Monroe Systems for Business

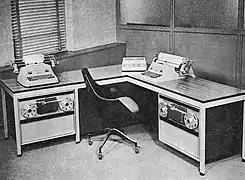
Monrobot XI

Early models of calculator were designated by letters. The letters A, B, and C are lost in the records of those early days devoted to constructing a suitable pilot model. The "D" model started manufacture in 1915 with serial numbers below 4,000. The "E" model started manufacture in 1916 with serial numbers beginning at 4,000. The "F" model was introduced in 1917 with serial numbers above 6,000. The "G" model was the first machine of the refined style, and was introduced in 1919 with serial numbers above 20,000. The "H" and "I" were never released for production. The "K" was the real start of the big forward march by the Monroe Company. The "K" hand machine, introduced in 1921, was followed by KA, KAS, KAA, KASC, KASE, etc., machines all more fully automatic than the former. The "L" model was produced from January 1929 to February 1971. The "M" model further refined the "L".